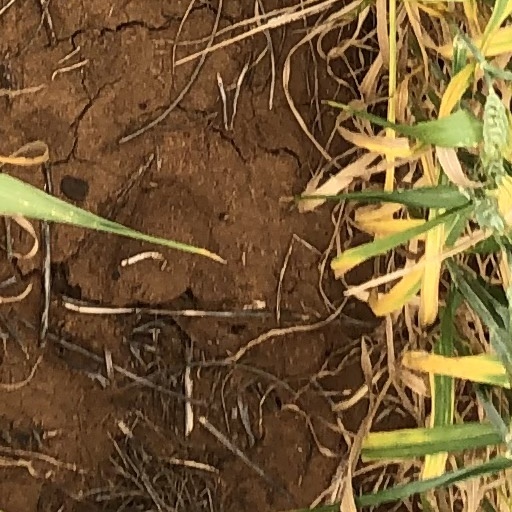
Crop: wheat